Robert Griffiths (politician)

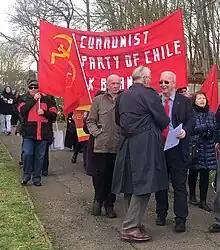
Robert Griffiths (right) at the annual Marx Oration at Highgate Cemetery

In the 1994 election, he stood on behalf of the Communist Party in the single-member South Wales Central constituency, winning 1,073 votes or 0.6% of the total. Later on, in the 2009 and 2014 elections, he stood as part of the No2EU electoral list in the multi-member Wales constituency.